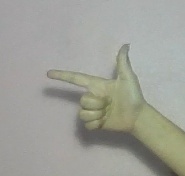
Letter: yaa